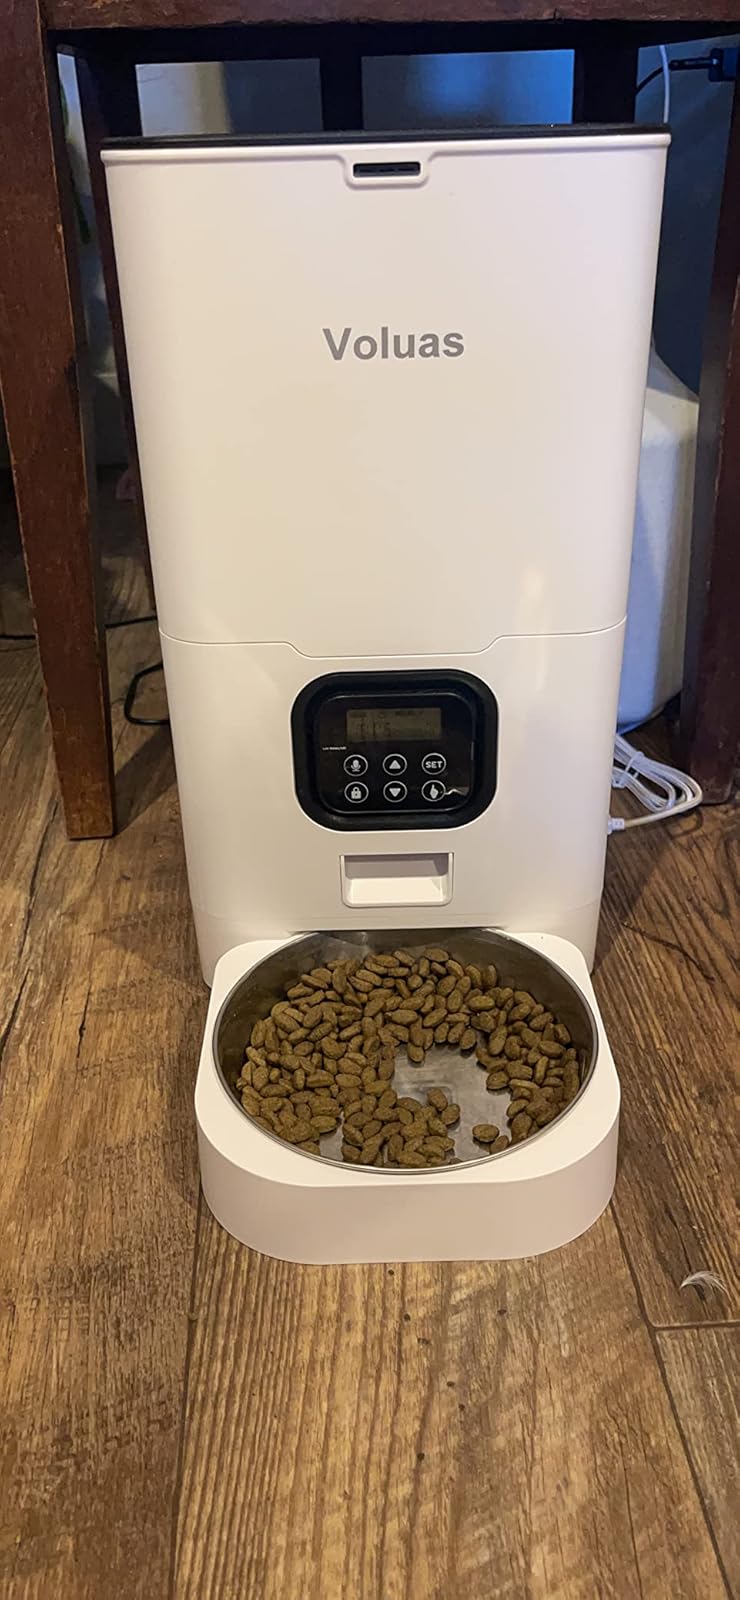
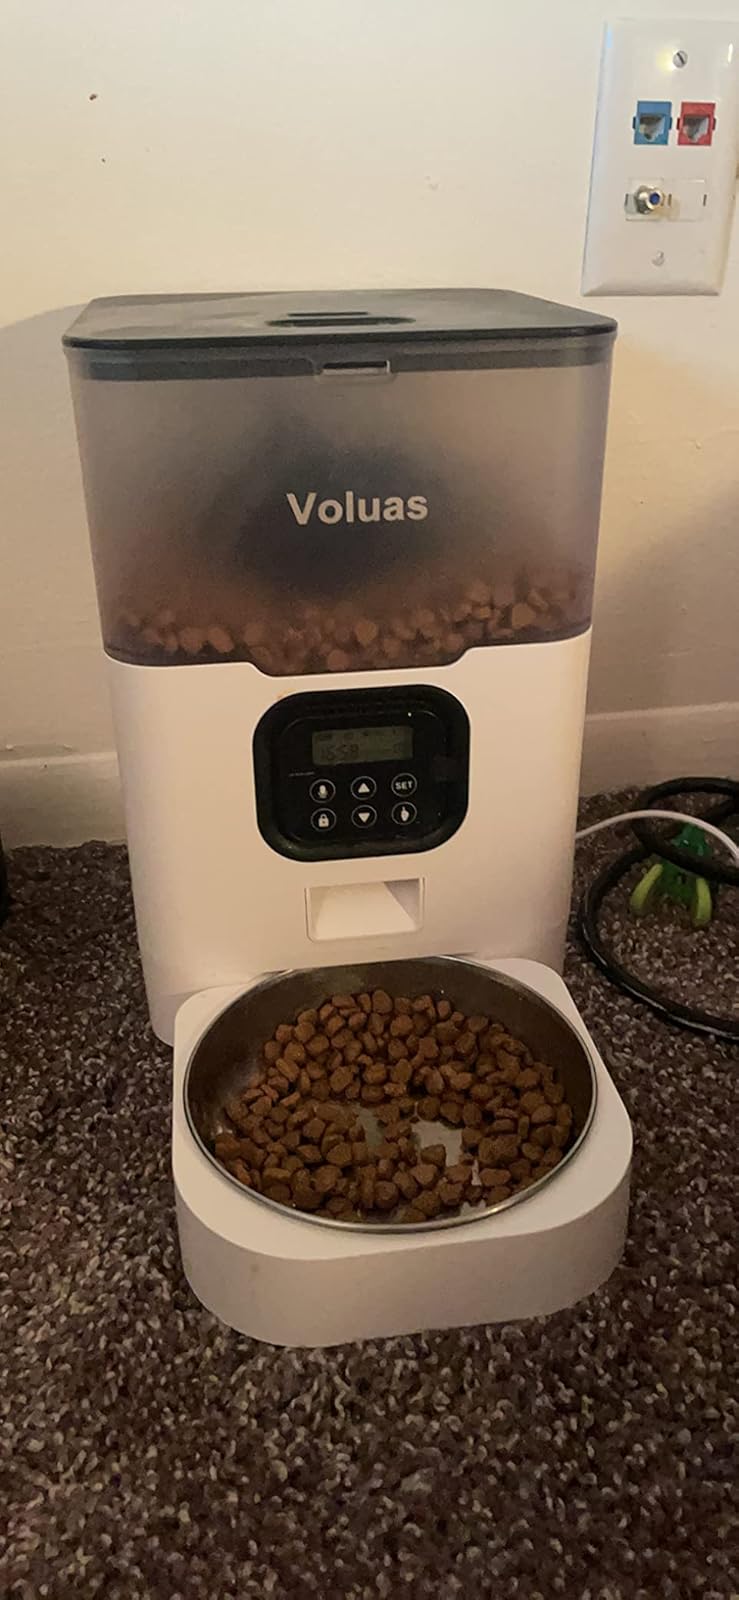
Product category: items_feeder
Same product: no